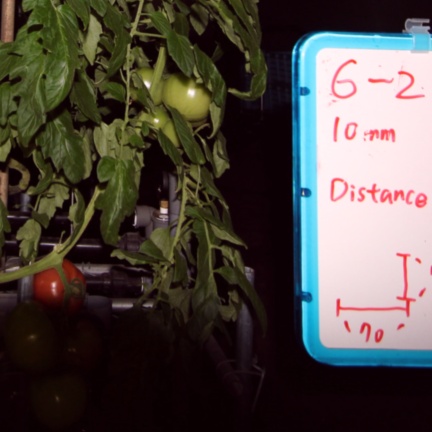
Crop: tomato